The Story of Nal and Damayanti in Bhakti and Sufism Accounts

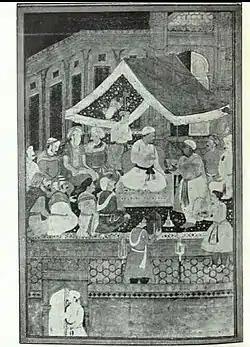
Faizi represent his work 'Nal wa daman' to Akbar.

Both the interpretations include the central theme of love. In Todar Mal's version, the story of Nal (or Nala) and Damayanti has themes such as love, deceit and war between Hindu deities and Nal. On the other hand, Faizi talks about three oppositions which also play a role as themes. The first opposition is love and intellect (aql), the second opposition is between love and beauty (husn) and the third opposition is between Ishq and junnun (frenzy). However, one account is related to Bhakti which includes a lot of Hindu deities and connections between the supreme power and human beings. The other account is related to Sufism which includes a passionate connection between love and humans.